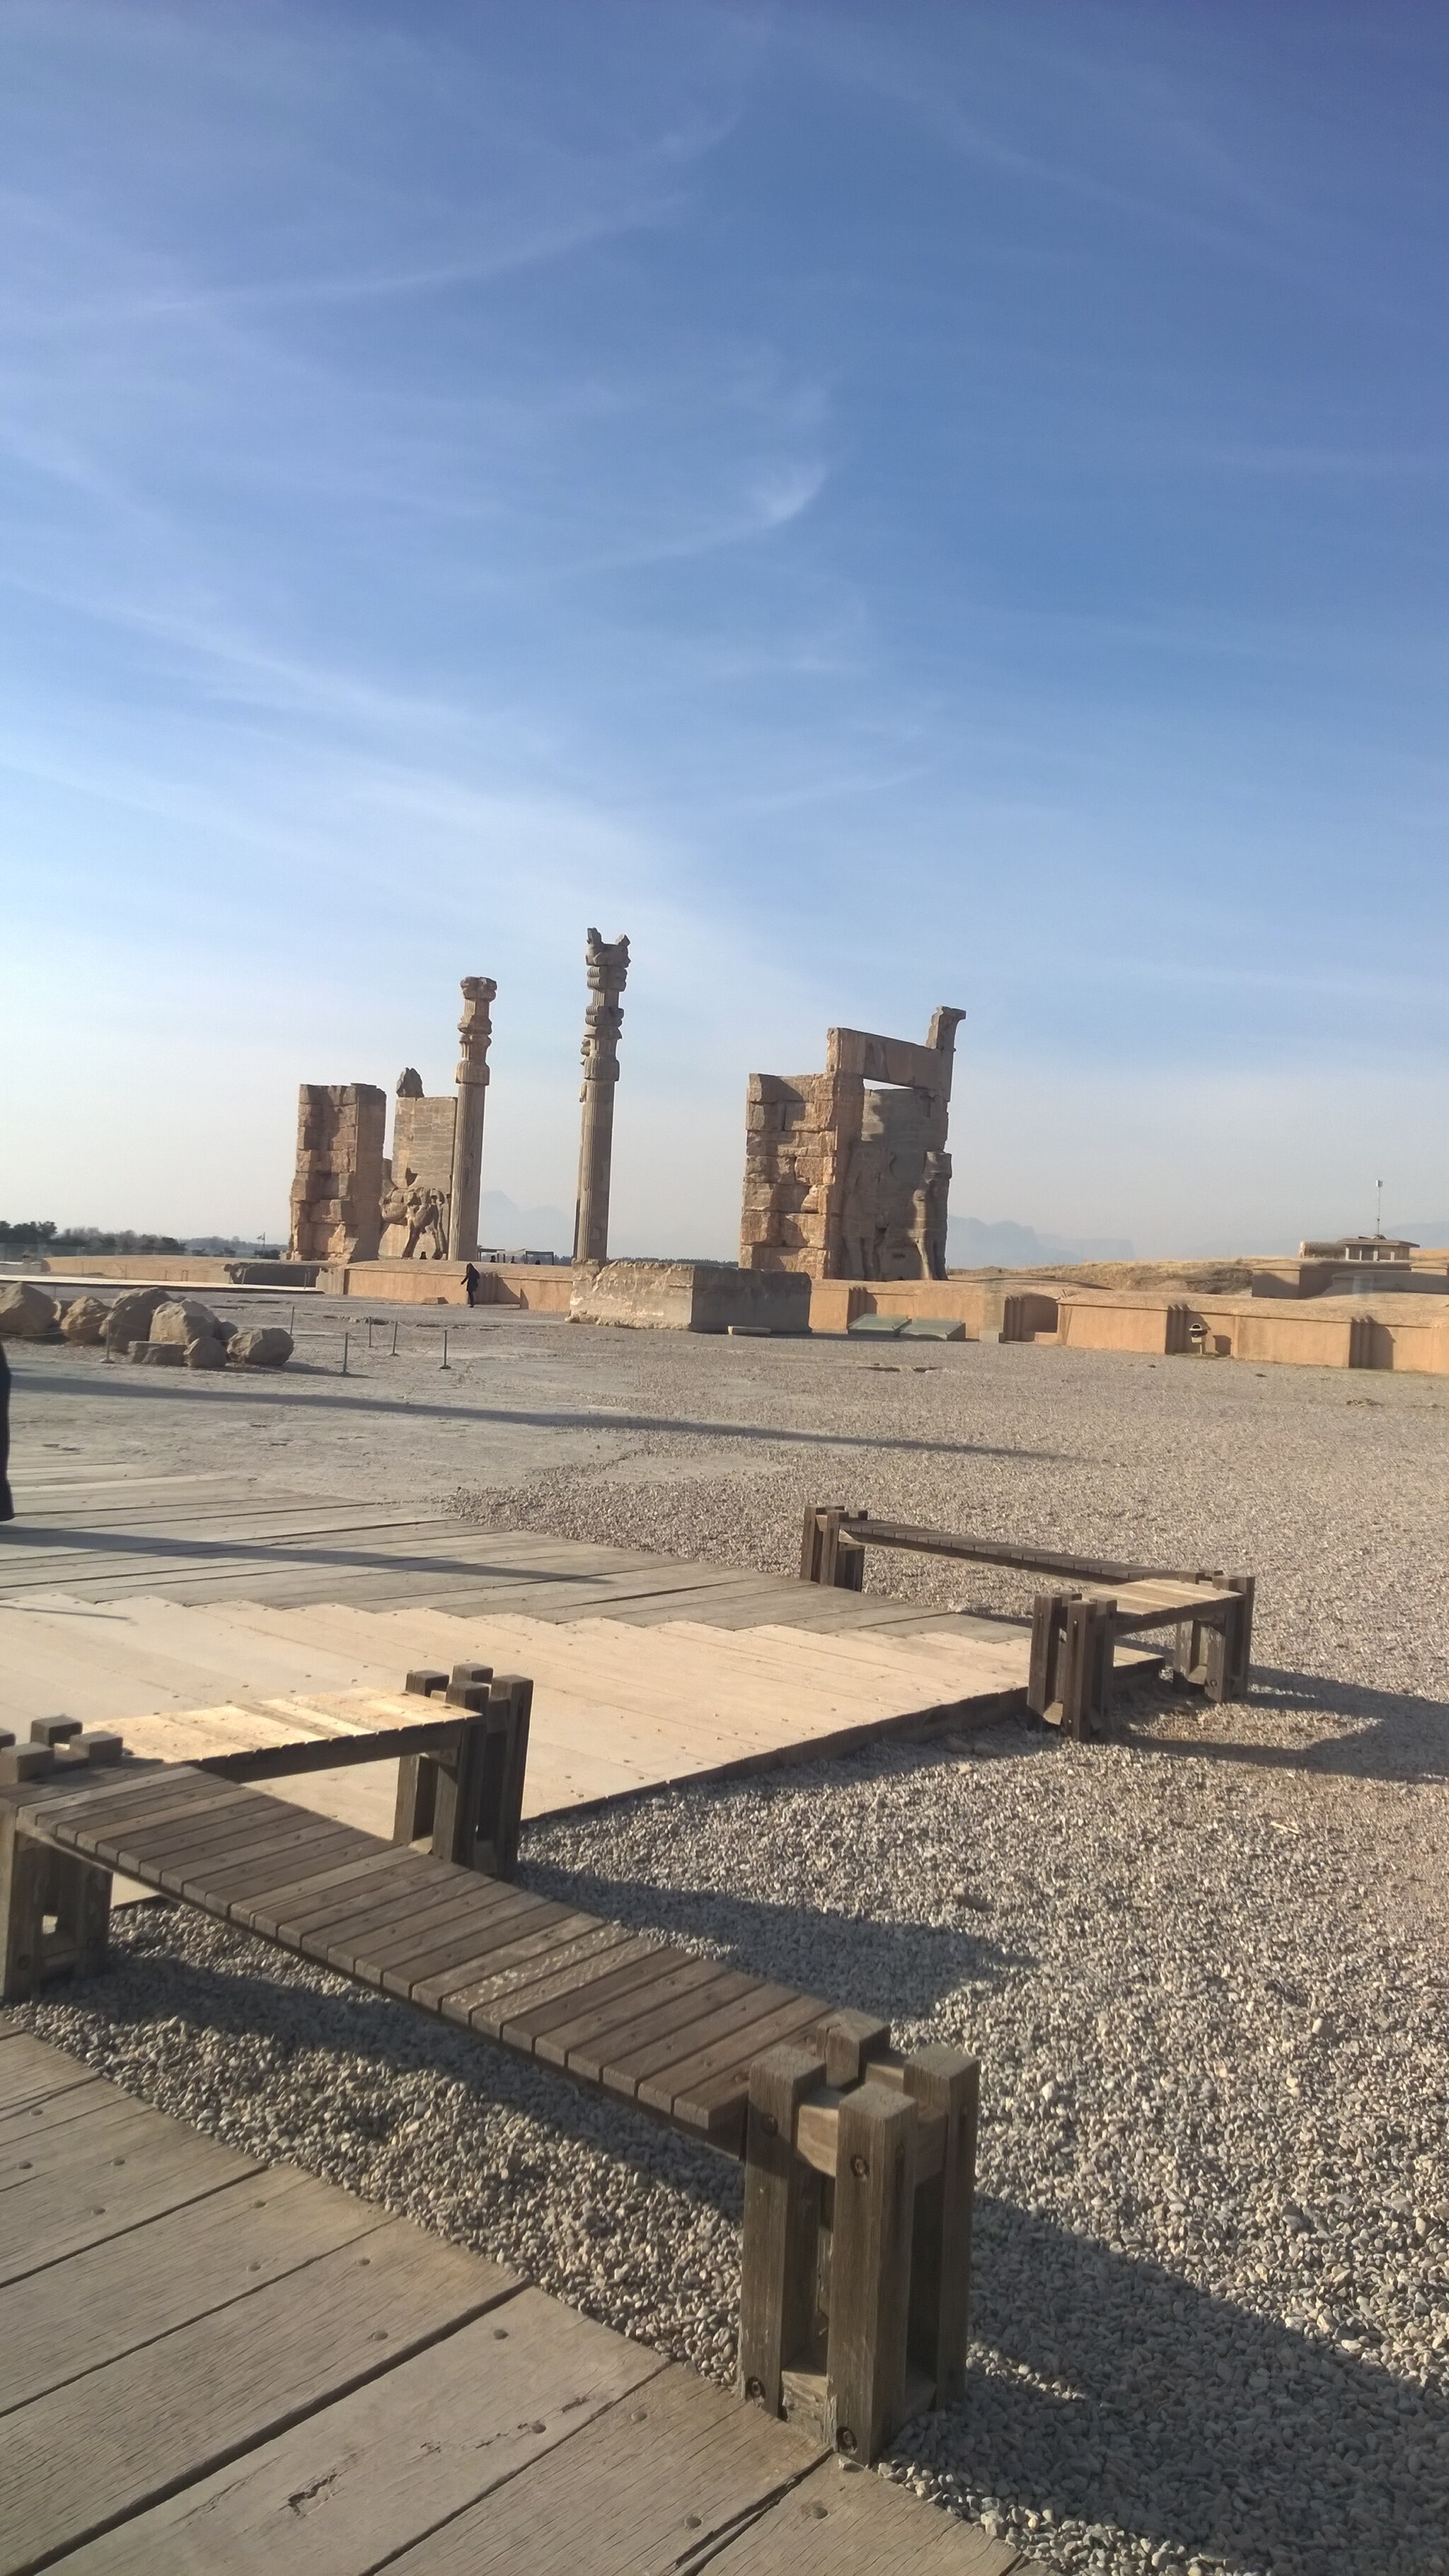
Title: کف محوطه2
Date: 2014-12-20 14:48:25
Categories: Buildings in Persepolis, Self-published work, Cultural heritage monuments in Iran with known IDs, Uploaded via Campaign:wlm-ir, Images from Wiki Loves Monuments in Marvdasht, Iran photographs taken on 2014-12-20, Images from Wiki Loves Monuments 2020, Images from Wiki Loves Monuments 2020 in Iran